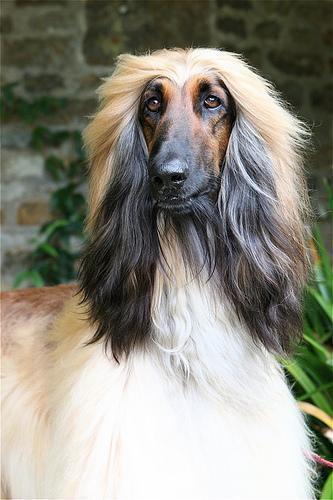
Afghan_hound